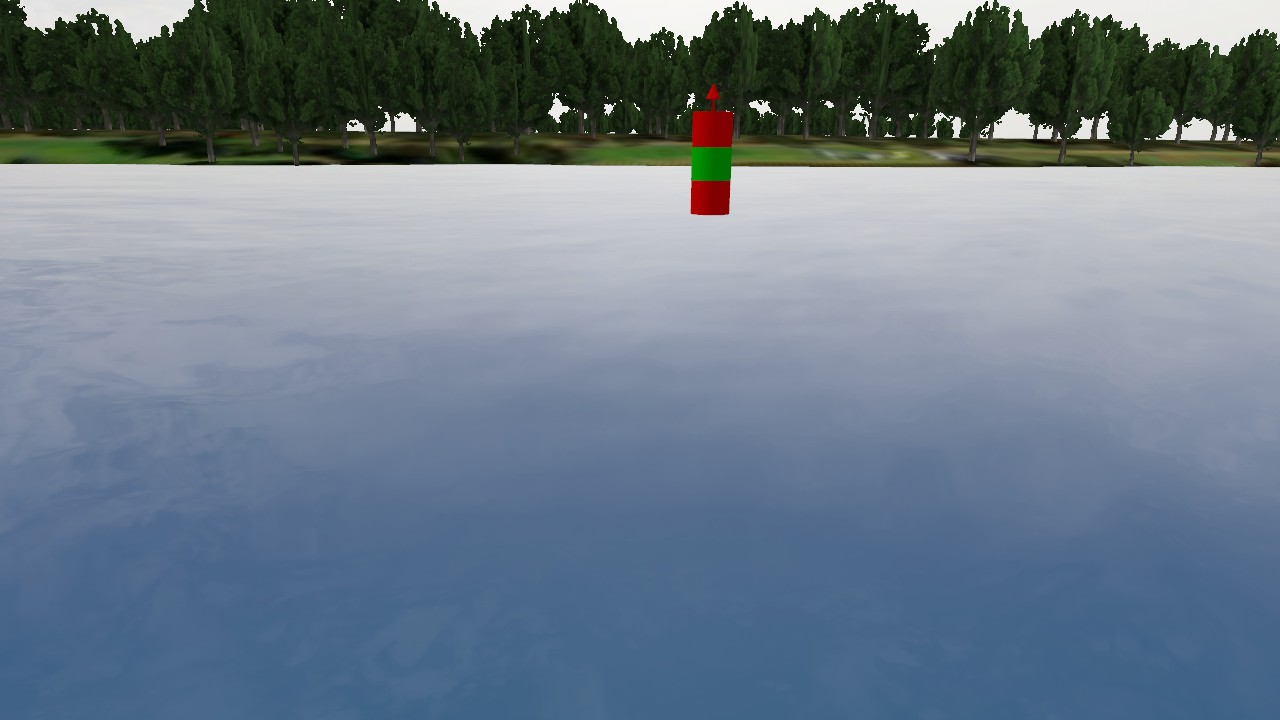
Label: preferred_port_mark
Descriptions: buoy showing red-green-red horizontal stripes ||| two red bands with a green mid band ||| red cone-shaped top mark